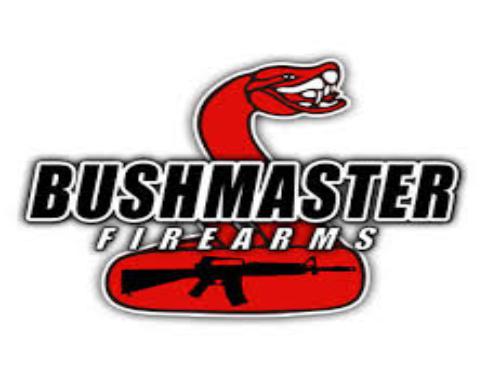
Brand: Bushmaster
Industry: Others